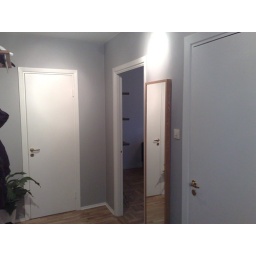
Hallway with front door on right and lounge next to mirror. Other door is a walk in cupboard